X Japan

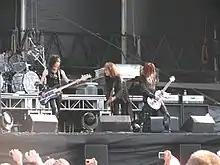
X Japan at Lollapalooza in 2010

On January 9, 2010, the band made its first public U.S. appearance by shooting four new music videos in Hollywood. The four videos were for "Rusty Nail", "Endless Rain", "I.V.", and their new song "Jade". In February, Yoshiki confirmed that X Japan would be performing at Lollapalooza in August. Later that month, he announced at a press event that the band would be relocating to Los Angeles, California, with a concert being planned for a "simple" venue in the city area to mark the band's first official North American show. It was also announced that a sixth album was in the works and was expected to be released in the fall.